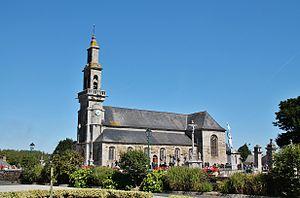
La liste des églises des Côtes-d'Armor recense de la manière la plus complète possible les églises, cathédrales et basiliques situées dans le département français des Côtes-d'Armor.
Langoat [lɑ̃gwat], en breton Langoad, est une petite commune française située dans le département des Côtes-d'Armor, en région Bretagne.